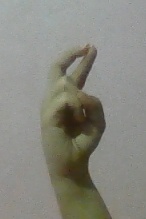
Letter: zay